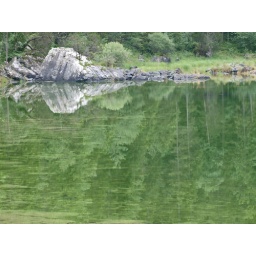
The rock reflects almost perfectly in the lake below, creating an almost surreal mirror image.